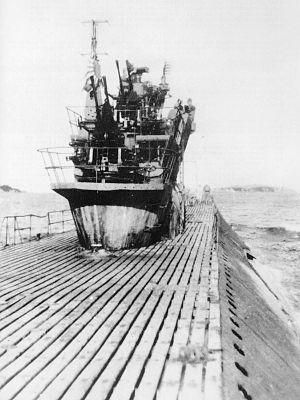
La classe I-351 est une classe de sous-marins construits pour la Marine Impériale japonaise au cours de la Seconde Guerre mondiale.